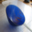
Label: bowl